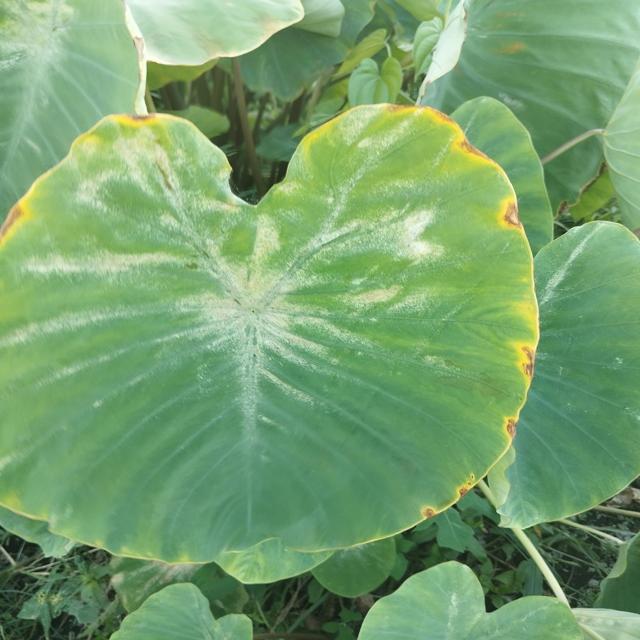
Label: Mid_Blight